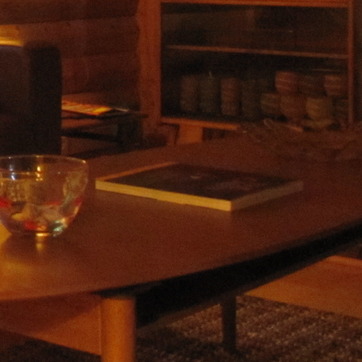
Material: paper